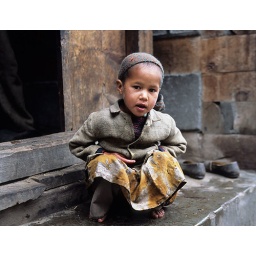
young boy from the beautiful village of Chitkul. Chitkul is the last inhabited village near the Indo-Tibet border; the Indian road ends here..